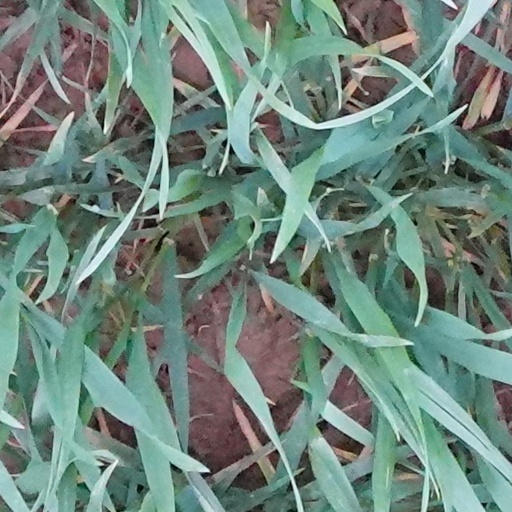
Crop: wheat